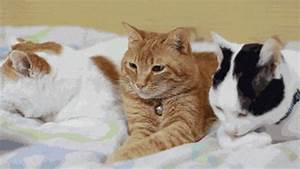
Label: gatto